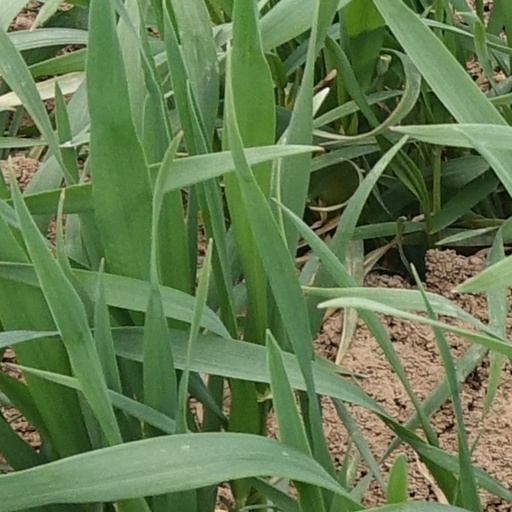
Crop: wheat